Cheaters (1934 film)

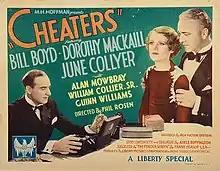

Cheaters is a 1934 American crime film directed by Phil Rosen and starring William Boyd, June Collyer and Dorothy Mackaill.